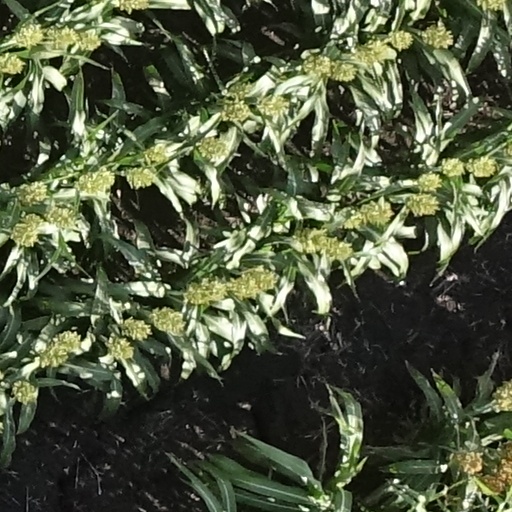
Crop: sorghum